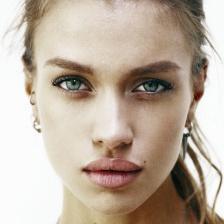
Label: faces